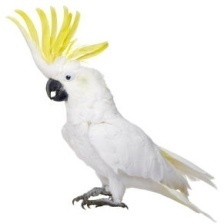
Species: COCKATOO
Scientific name: CACATUIDAE
ImageNet parent category: sulphur-crested_cockatoo